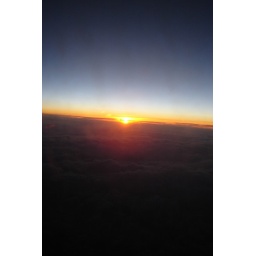
Taken from my plane window just after leaving LaGuardia airport in NY